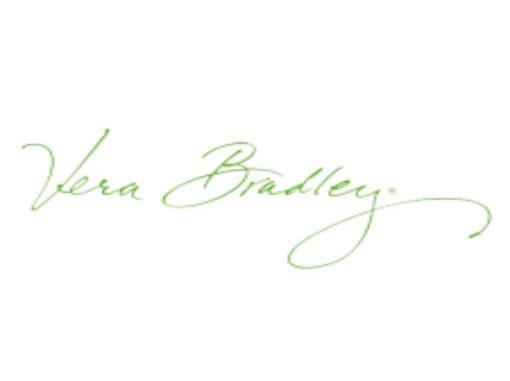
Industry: Clothes